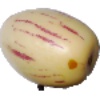
Label: Pepino 1